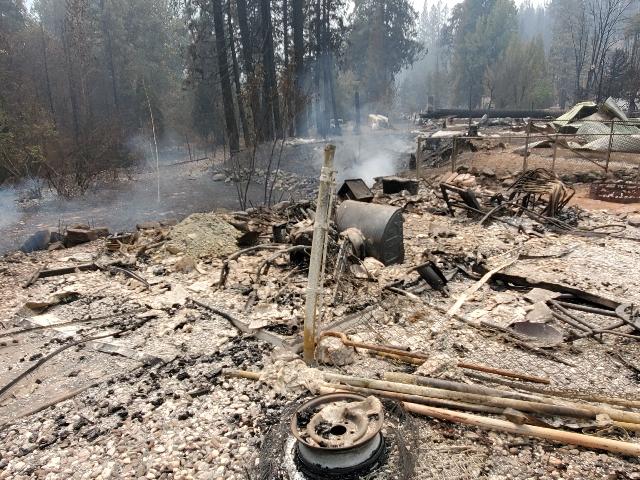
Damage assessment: destroyed